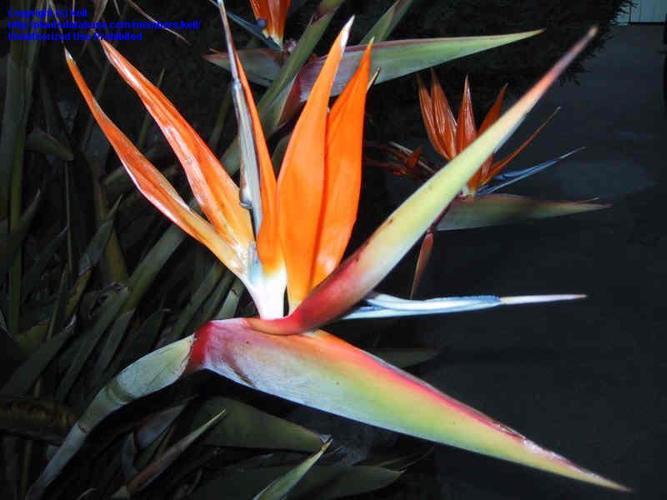
Label: bird of paradise